River Ancholme

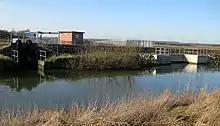
Redbourne Hayes is one of 12 pumping stations run by the Ancholme IDB which discharge into the river.

Responsibility for the river and the flood defences of the surrounding countryside changed several times during the 20th century. Under the Land Drainage Act 1930, 47 catchment areas were defined, covering many of the river systems of England and Wales, including the Ancholme and Winterton Beck Catchment Area. A catchment board had been set up to manage the area by November 1931. The catchment board was replaced by the Lincolnshire River Board following the passing of the River Boards Act 1948, and the new board also had responsibility for the River Welland, the River Witham and the Steeping River. Land drainage functions became the responsibility of the Ancholme Internal Drainage Board from 1951. This was formed under the terms of the Land Drainage Act 1930, and manages an area of containing of maintained watercourses. Around half of the water falling on this area has to be pumped into the River Ancholme, because the land is too low-lying to allow gravity drainage. The IDB maintains 12 pumping stations on the banks of the river.